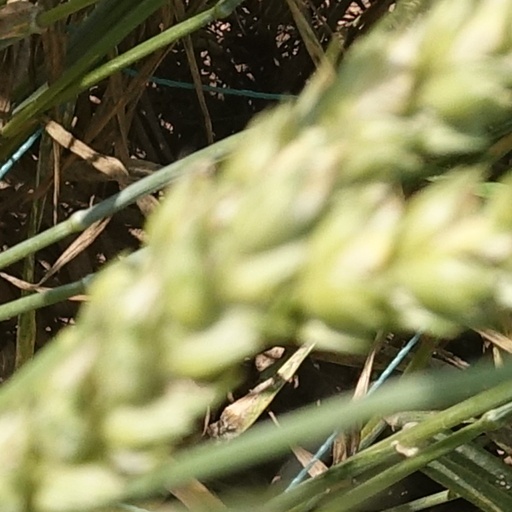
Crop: wheat